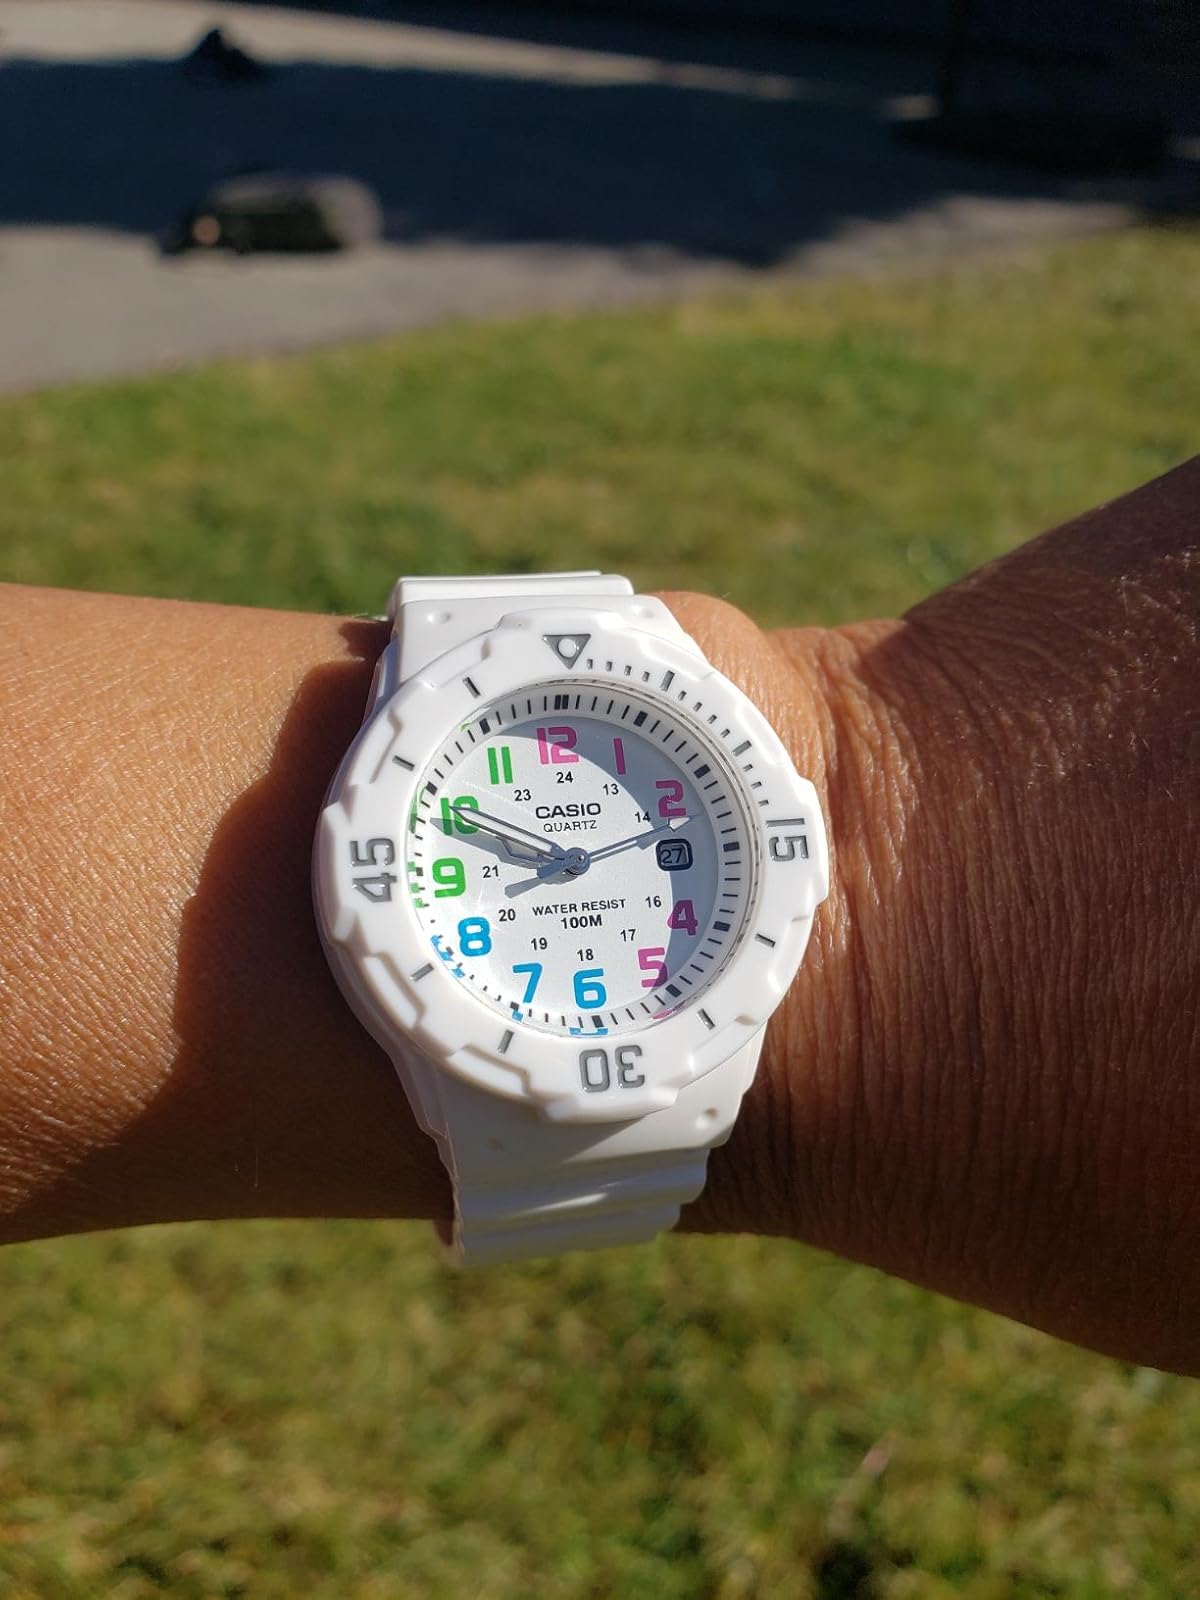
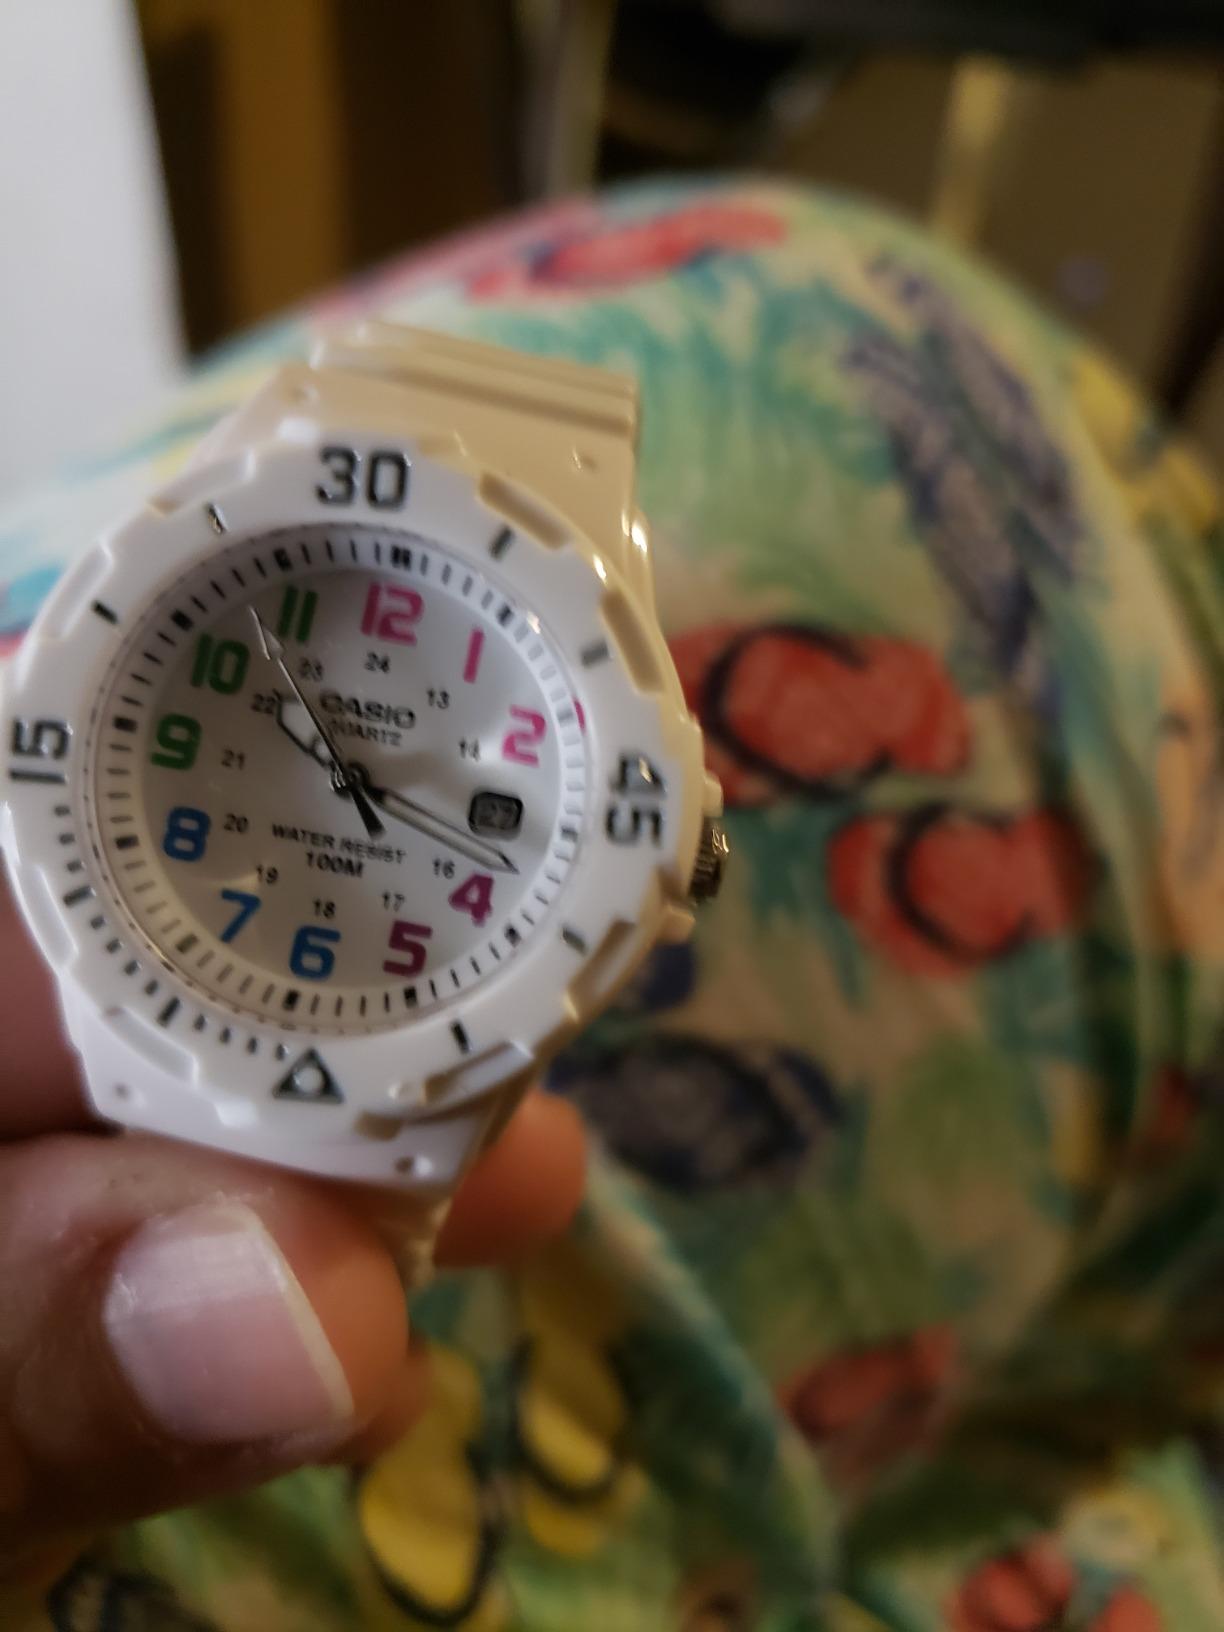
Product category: accessories_watch
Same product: yes